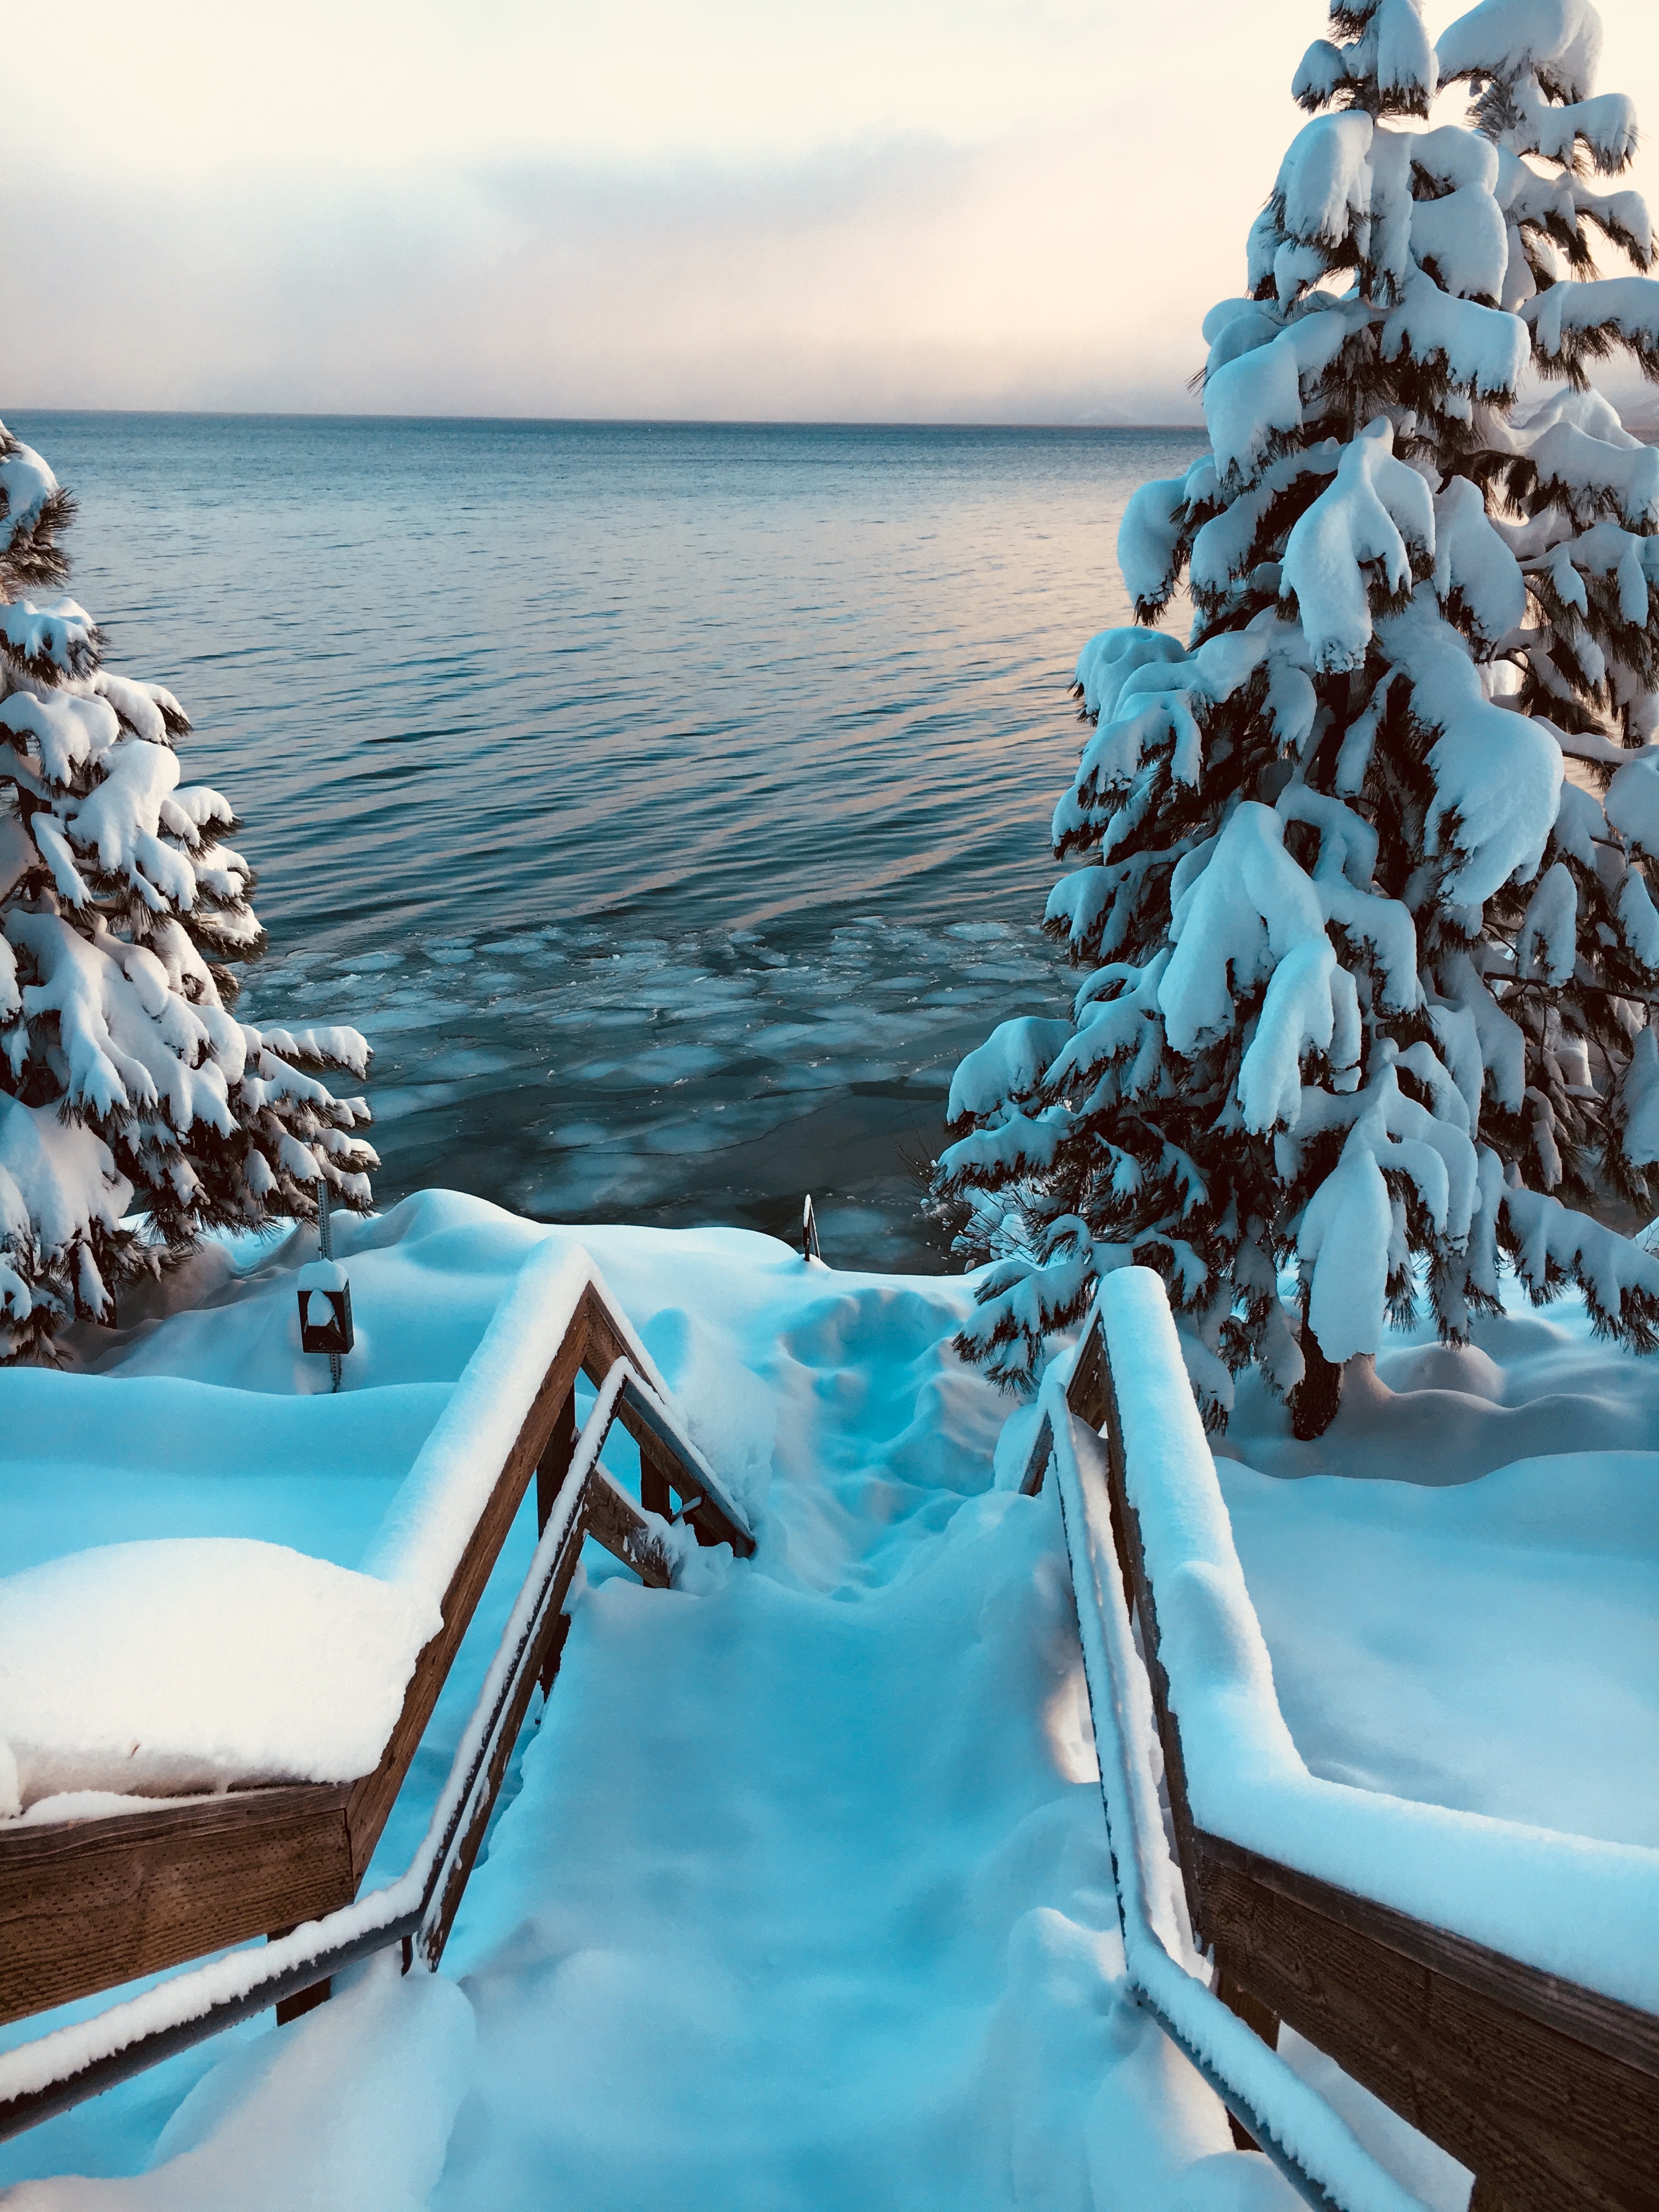
blue, nature, winter, water, snow, sky, tree, freezing, aqua, turquoise, swimming pool, sea, ice, ocean, vacation, plant, landscape, pine family, ice cap, tourism